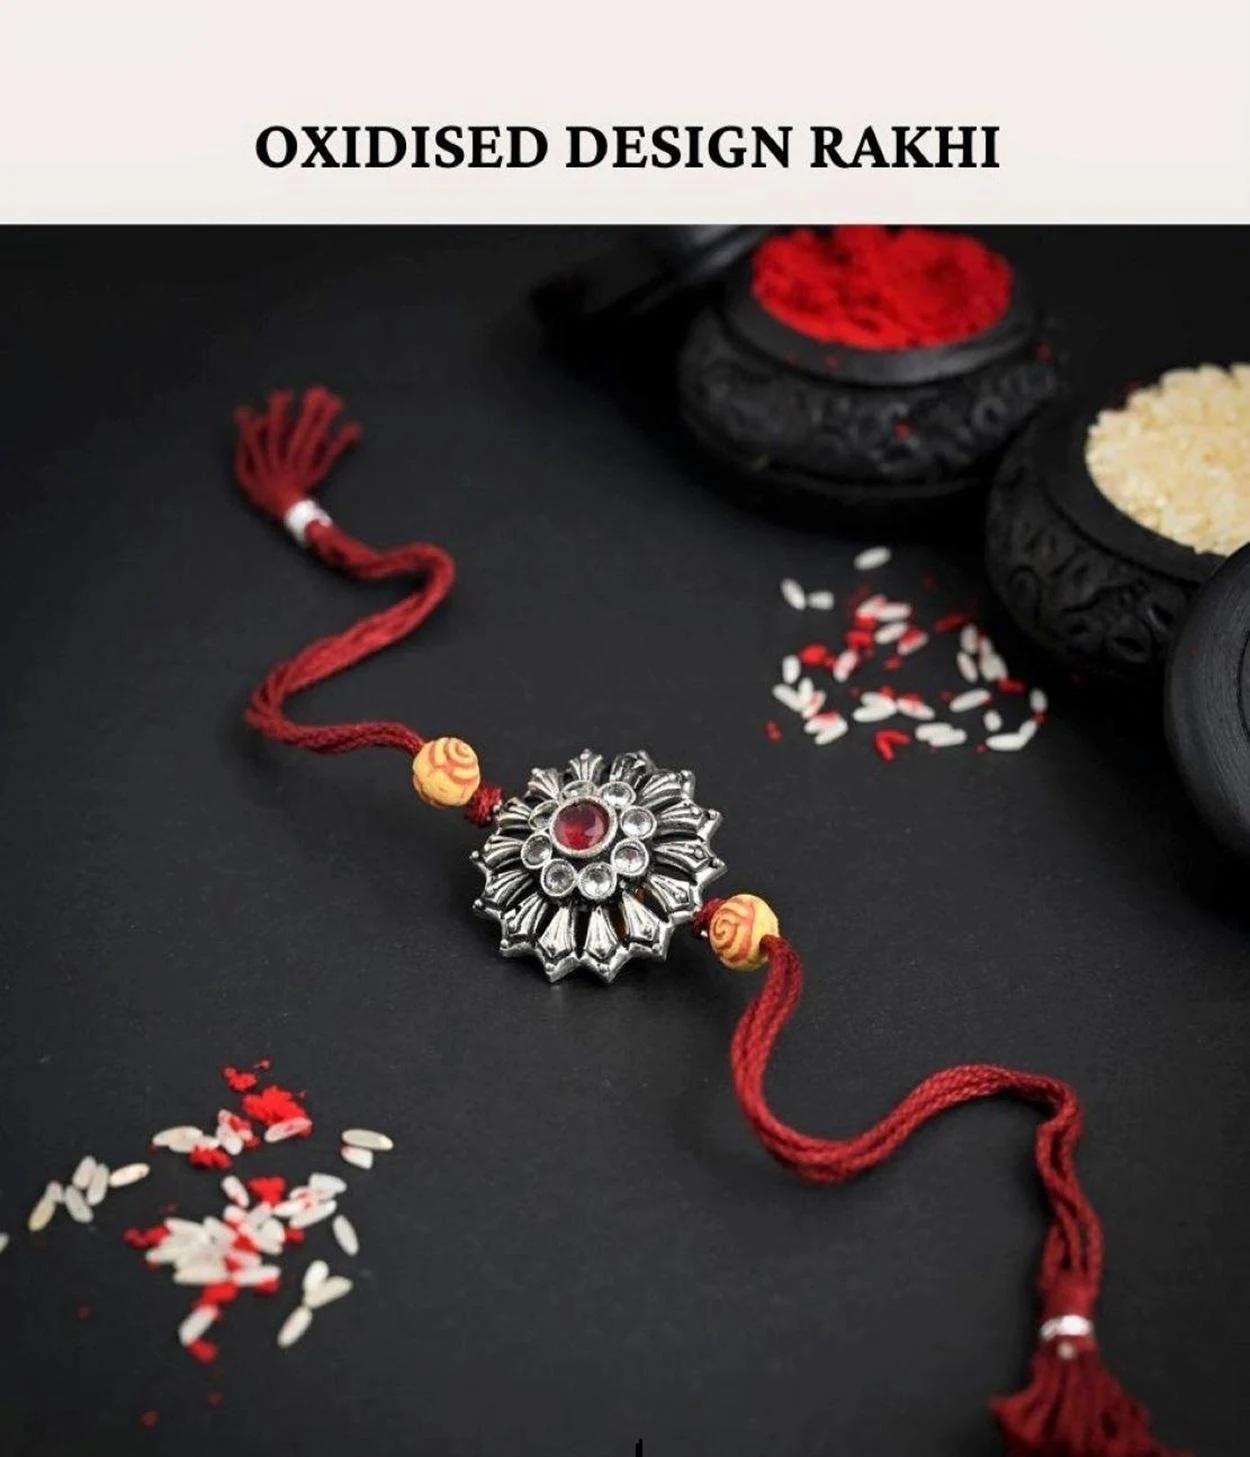
 Sajshrungar Jewellery Special Silver Oxidised Special Shiv Mudra Rakhi For Boys, Men, Bhaiyya, Bhabhi, Women & Girls. (Pack Of 1)
Type: Rakhis
Brand: SAJSHRUNGAR JEWELLERY
Price: Rs. 215
 Sajshrungar Jewellery offers this beautiful Silver Oxidised Plated Rakhi For Boys, Men, Bhaiyya, Bhabhi, women & Girls. It is crafted from superior quality Threads, metal, materials and ensures high durability. It can style with any type of your Jewellery. This Rakhi set is unique in design and long lasting. This Jewellery Ideal For Rakhi, Rakshabandhan Festivals. Best option for Gift at Rakhi, Rakshabandhan from Sister, Bhabhi to Brother, brother-in-law, Mama, Kaka, Uncle, Father, Grandfather, Friends, on occasion of Rakhi, Rakshabandhan.
Features: Rakhi symbolizes the spirit of Menhood, friendship and the heart achingly beautiful relationship between a Brother and sister.T,This Rakhi being traditionally designed and handcrafted, fine design, pattern and color tone may vary slightly from that shown in,The term \rakhi\ primarily refers to the decorative thread or bracelet that is tied by a sister on her brother's wrist during the Hindu festival of Raksha Bandhan. This thread symbolizes the bond of protection and love between siblings. Here are a few key,The rakhi thread symbolizes the sister's love and prayers for her brother's well-being. It is a sacred thread that signifies the brother's lifelong vow to protect and support his sister.,Raksha Bandhan, also known as Rakhi, is the festival dedicated to celebrating this bond between brothers and sisters. It usually falls in the month of August and is observed with rituals, prayers, and family gatherings.,During Rakhi, sisters perform aarti (ritual of waving a lighted lamp) for their brothers, tie the rakhi around their wrists, and receive gifts and blessings in return.
Included: 1-Rakhi